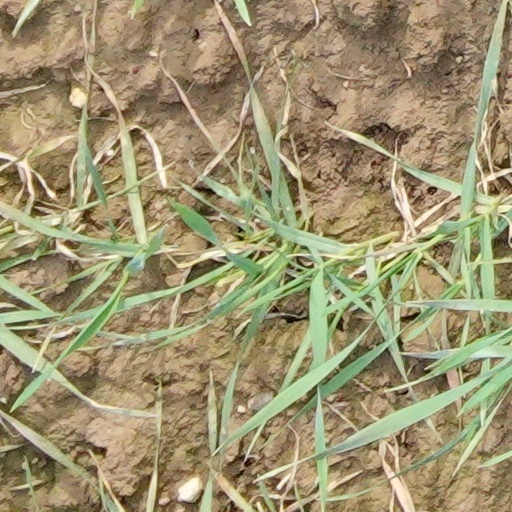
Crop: wheat